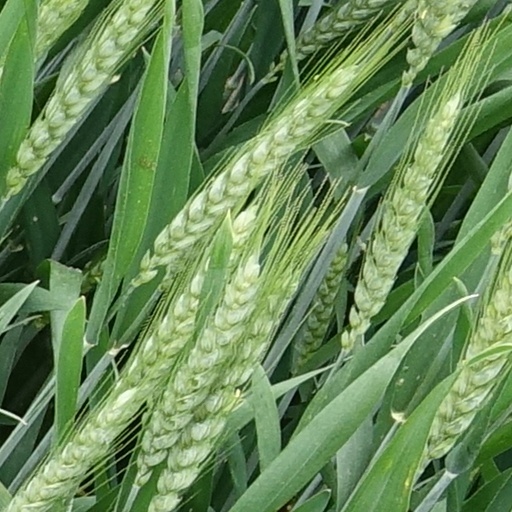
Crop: wheat